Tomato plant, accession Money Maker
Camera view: horizontal (90 deg, fisheye); turntable rotation: 60 degrees
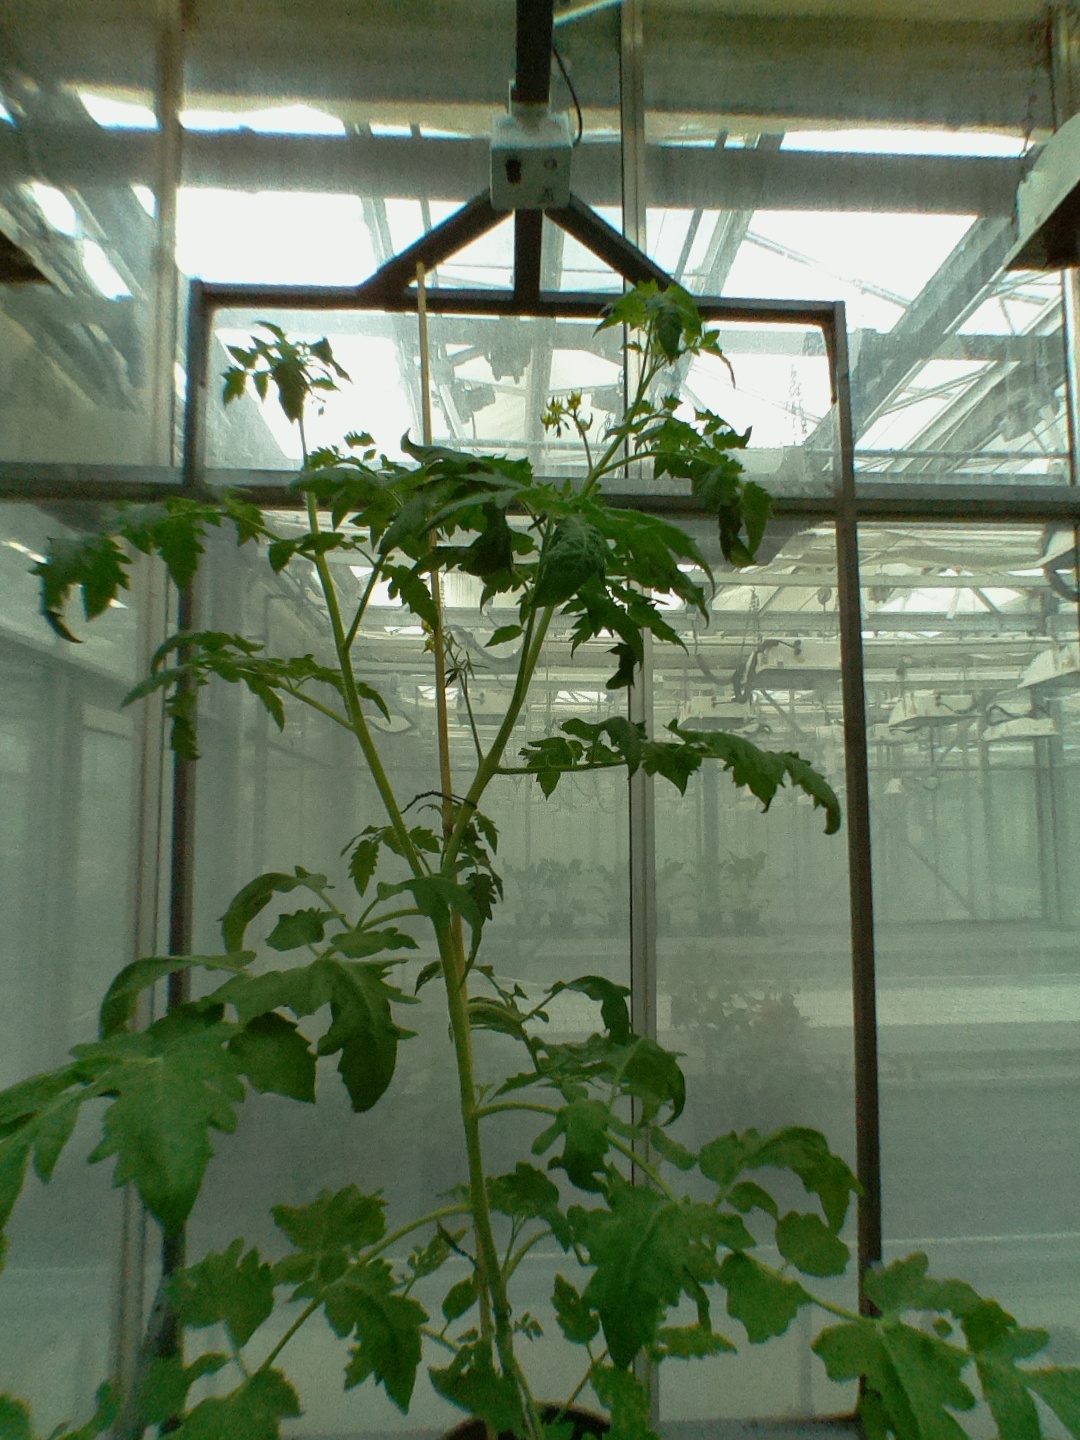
BBCH growth stage 66: Full flowering, 60%-70% of flowers open, more petals falling